Pigeon Mountain (New Zealand)

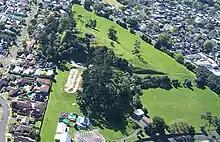
Aerial view of Ōhuiarangi / Pigeon Mountain in 2009

The volcano erupted around 24,000 years ago, forming a large crater and tuff ring about 500 meters wide. The prominent tuff ring is still clearly visible extending in an arc south of Sunderlands Road. Two much smaller craters were formed to the north west of the main cone. The smaller lies buried under Pigeon Mountain Road outside number 18, and the other forms Heights Park, a private reserve for the owners of 29–41 Pigeon Mountain Road and 14–36 Prince Regent Drive and 33–39 Tyrian Close.